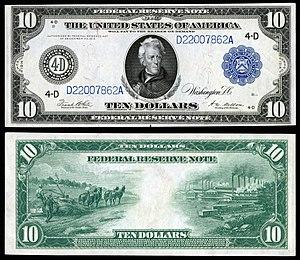
Les billets de banque en dollar américain sont les billets de banque émis par la réserve fédérale américaine et utilisés par l'ensemble des pays utilisateurs du dollar américain. La totalité des billets actuellement en circulation sont fabriqués par le Bureau of Engraving and Printing pour le compte de la réserve fédérale des États-Unis. La monnaie américaine étant très utilisée comme moyen d'échange et comme réserve de valeurs, il est estimé à 1,56 mille milliards de dollars la valeur des billets en circulation dans le monde.